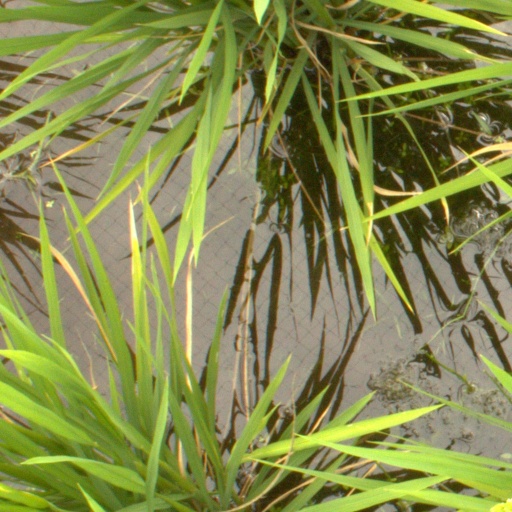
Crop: rice